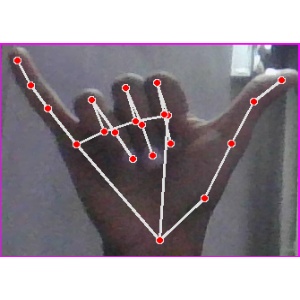
अक्षर: य